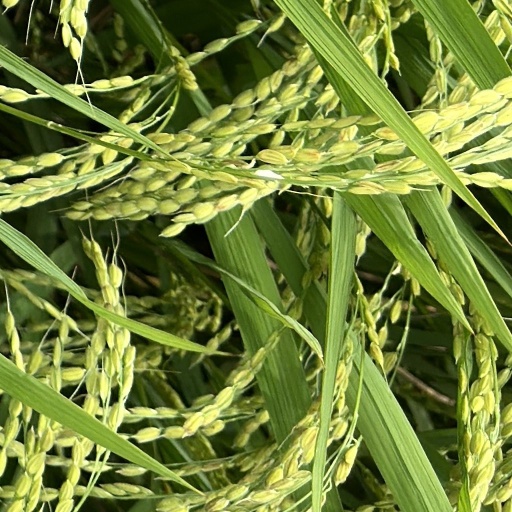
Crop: rice